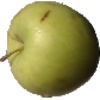
Label: Apple Golden 3